Convoy ON 154

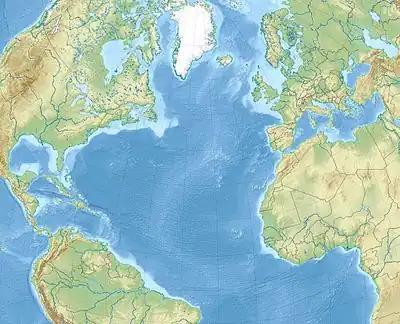

U-boats then entered the port side of the convoy. torpedoed the British freighters "Lynton Grange" at 21:20, "Zarian" at 21:23, and "Baron Cochrane" at 21:24. "U-662" hit the damaged "Ville de Rouen" again at 22:10 and "U-225" torpedoed the convoy commodore's freighter "Empire Shackleton" at 22:15 and the Belgian freighter "President Francoui" at 22:30. Disabled ships were also being attacked astern of the convoy. "Baron Cochrane" was sunk at 21:50 by and sank "Lynton Grange" a few minutes later. The crews had abandoned both ships when they were hit earlier. "U-123" and sank "Empire Shackleton" at 22:55. "U-591" sank the abandoned "Zarian" just before midnight.